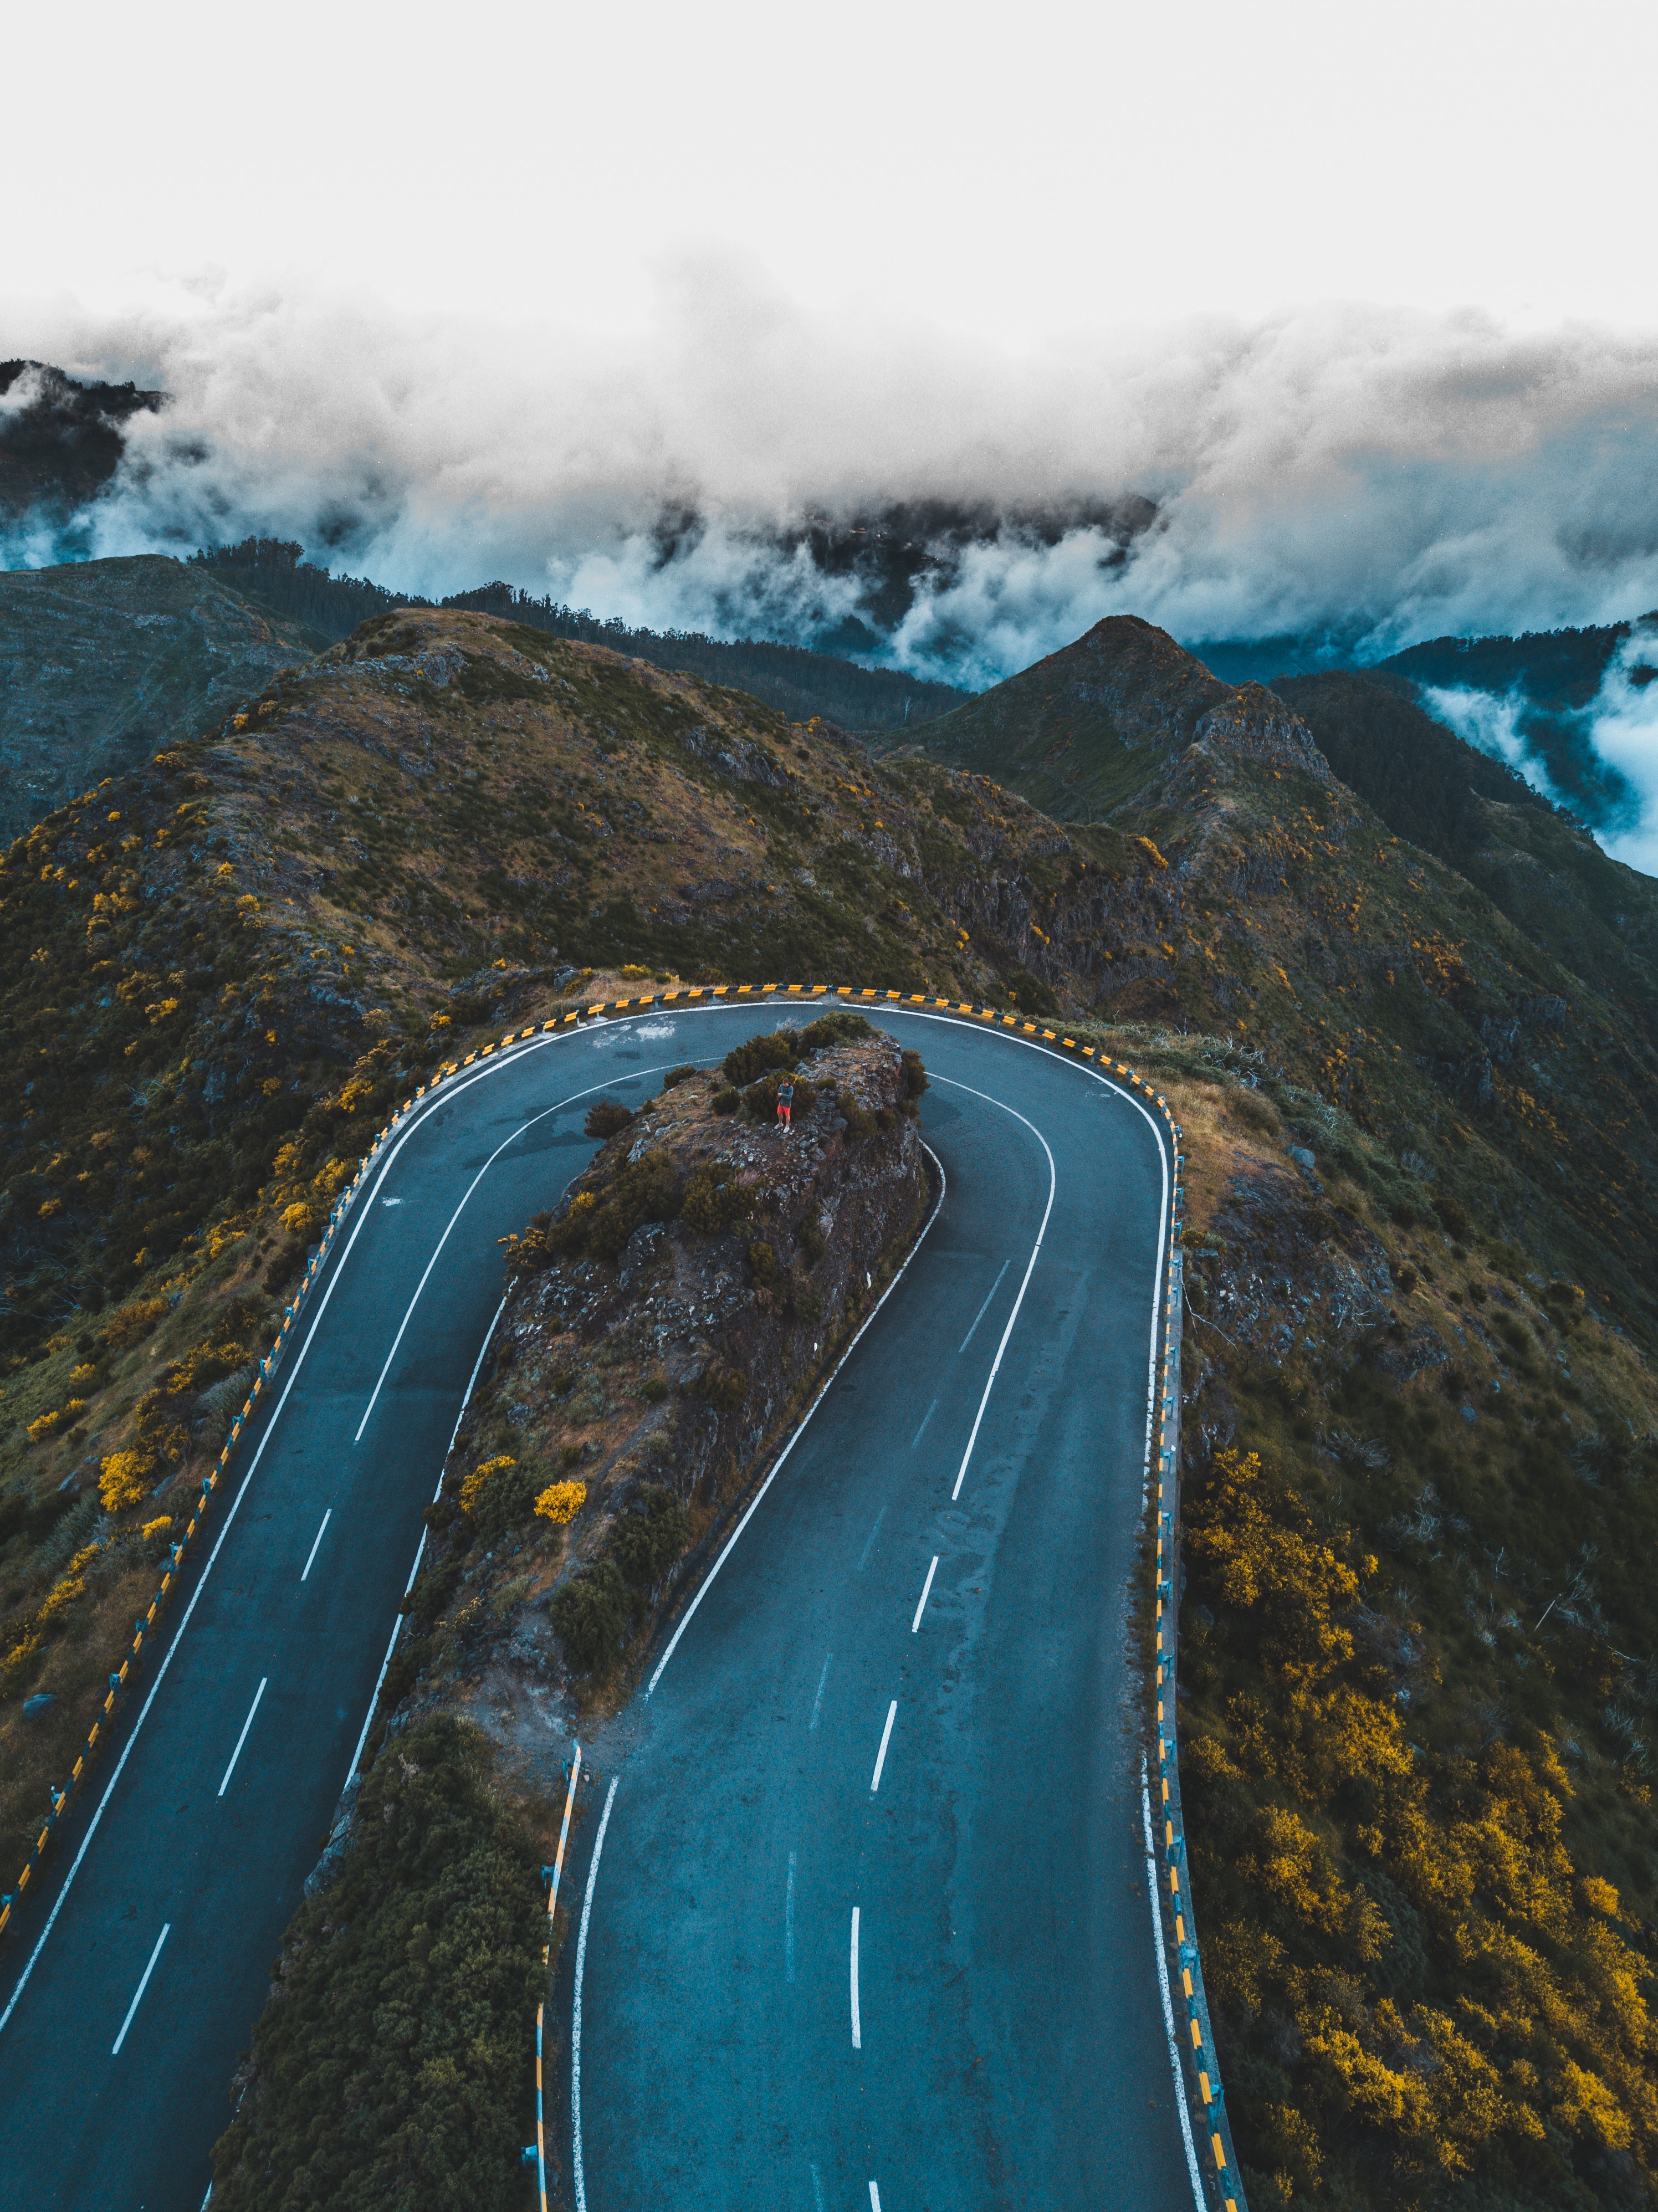
landscape, sea, coast, water, ocean, sky, wave, inlet, waterway, bird's eye view, aerial photography, water resources, fixed link, coastal and oceanic landforms